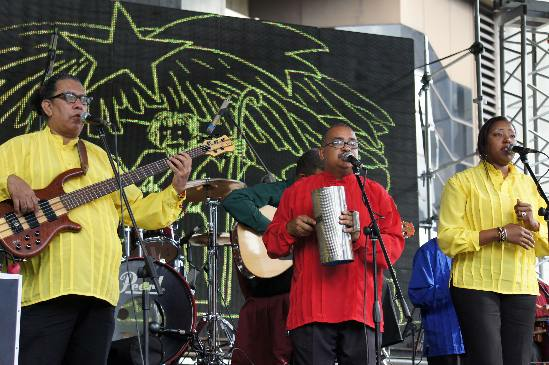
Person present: Yes